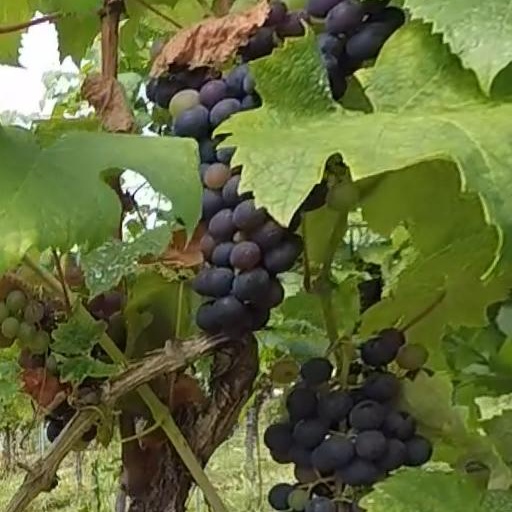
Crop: grape